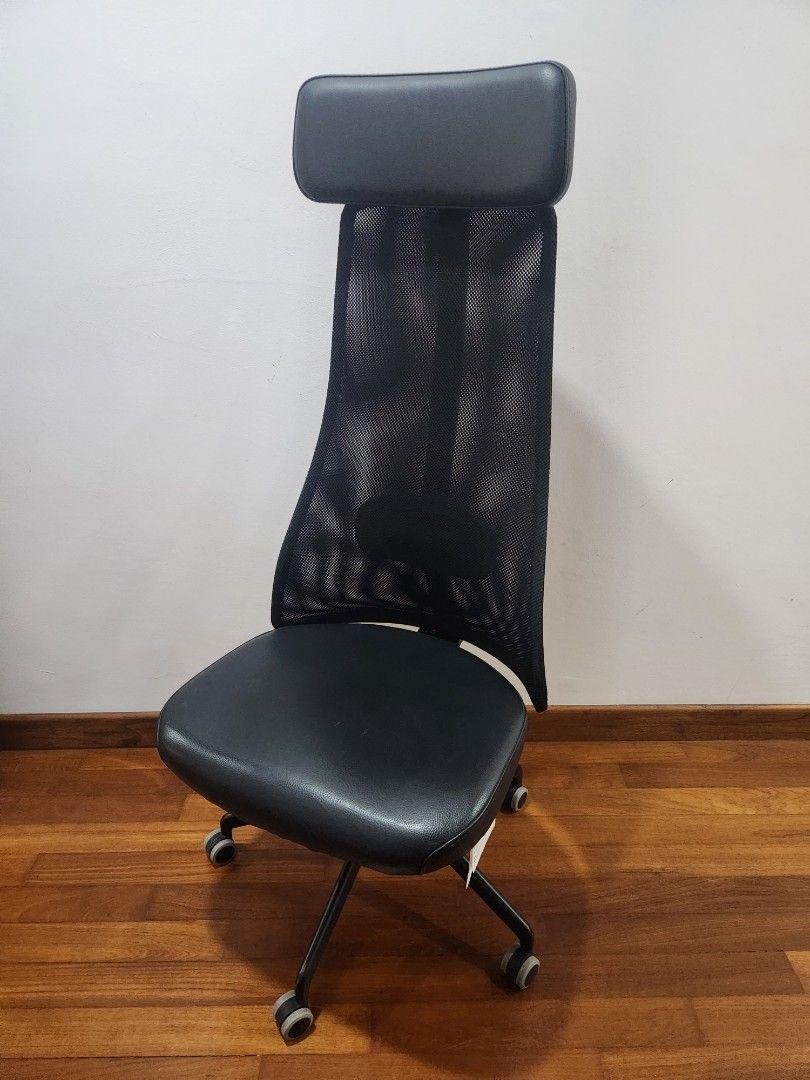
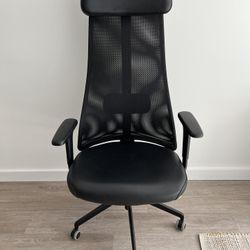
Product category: items_chair
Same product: yes